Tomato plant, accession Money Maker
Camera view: vertical (180 deg); turntable rotation: 0 degrees
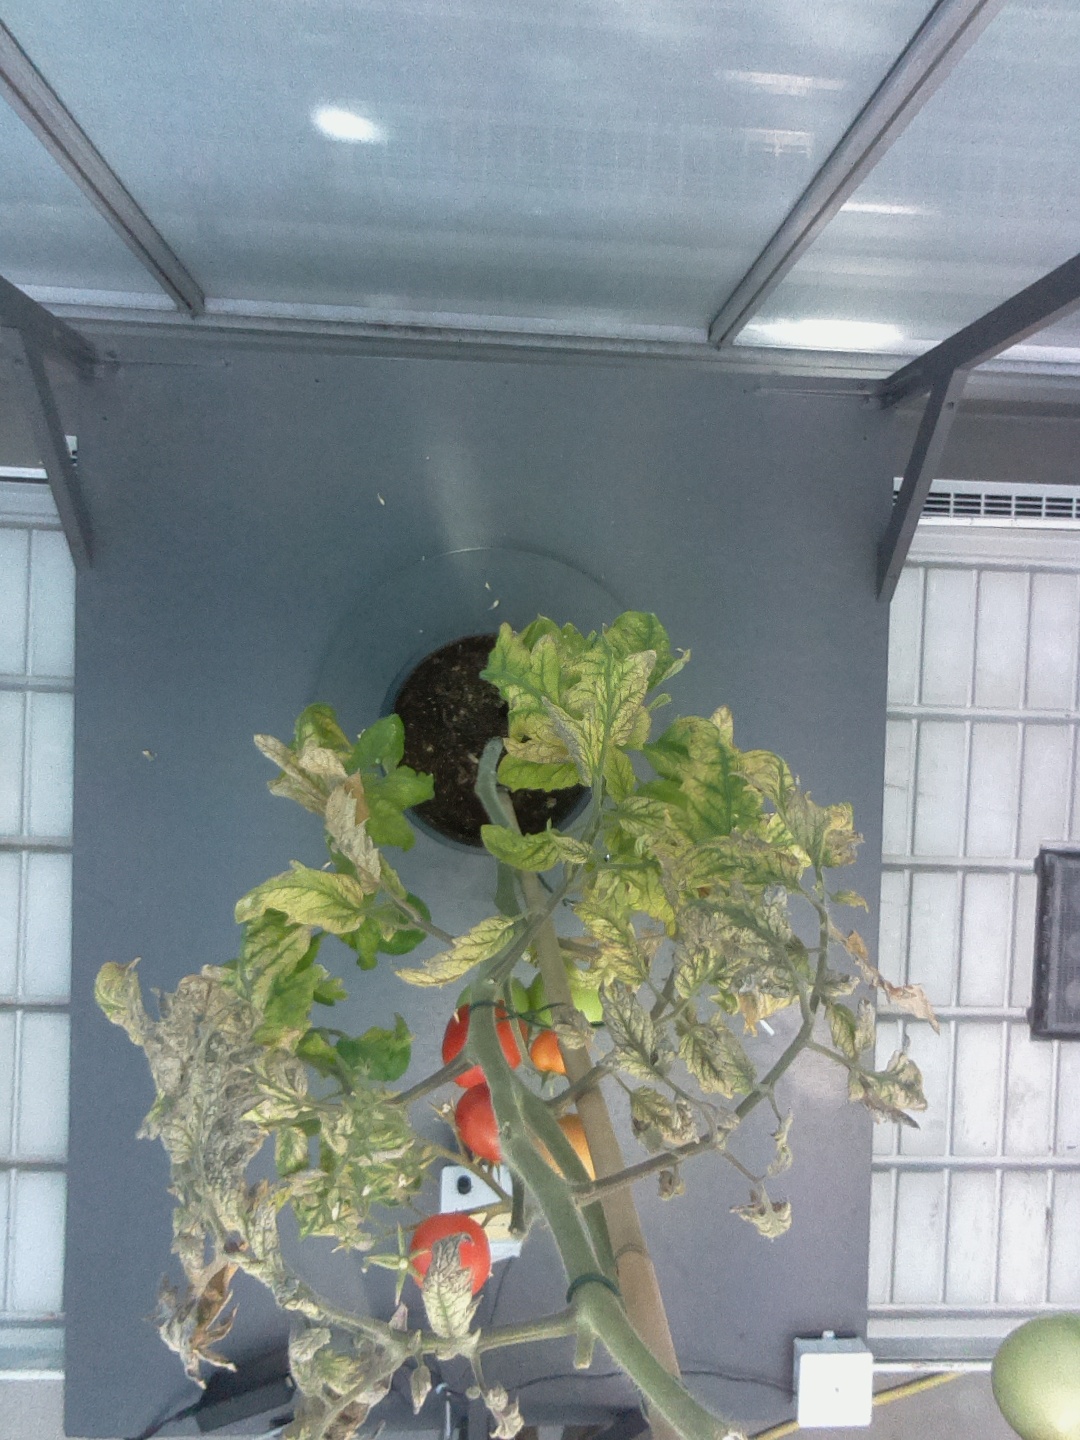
BBCH growth stage 84: 40%-50% of fruits show typical fully ripe color